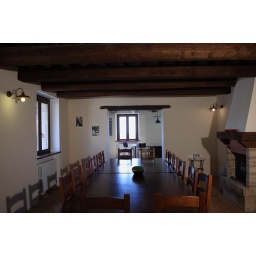
The dining table was made by a local artisan and seats 20.